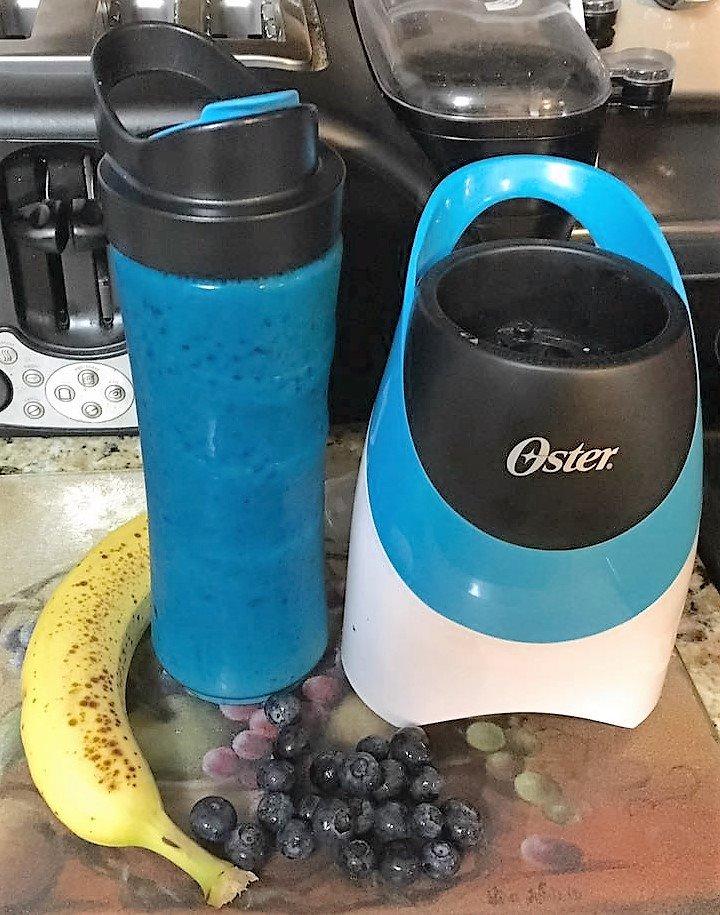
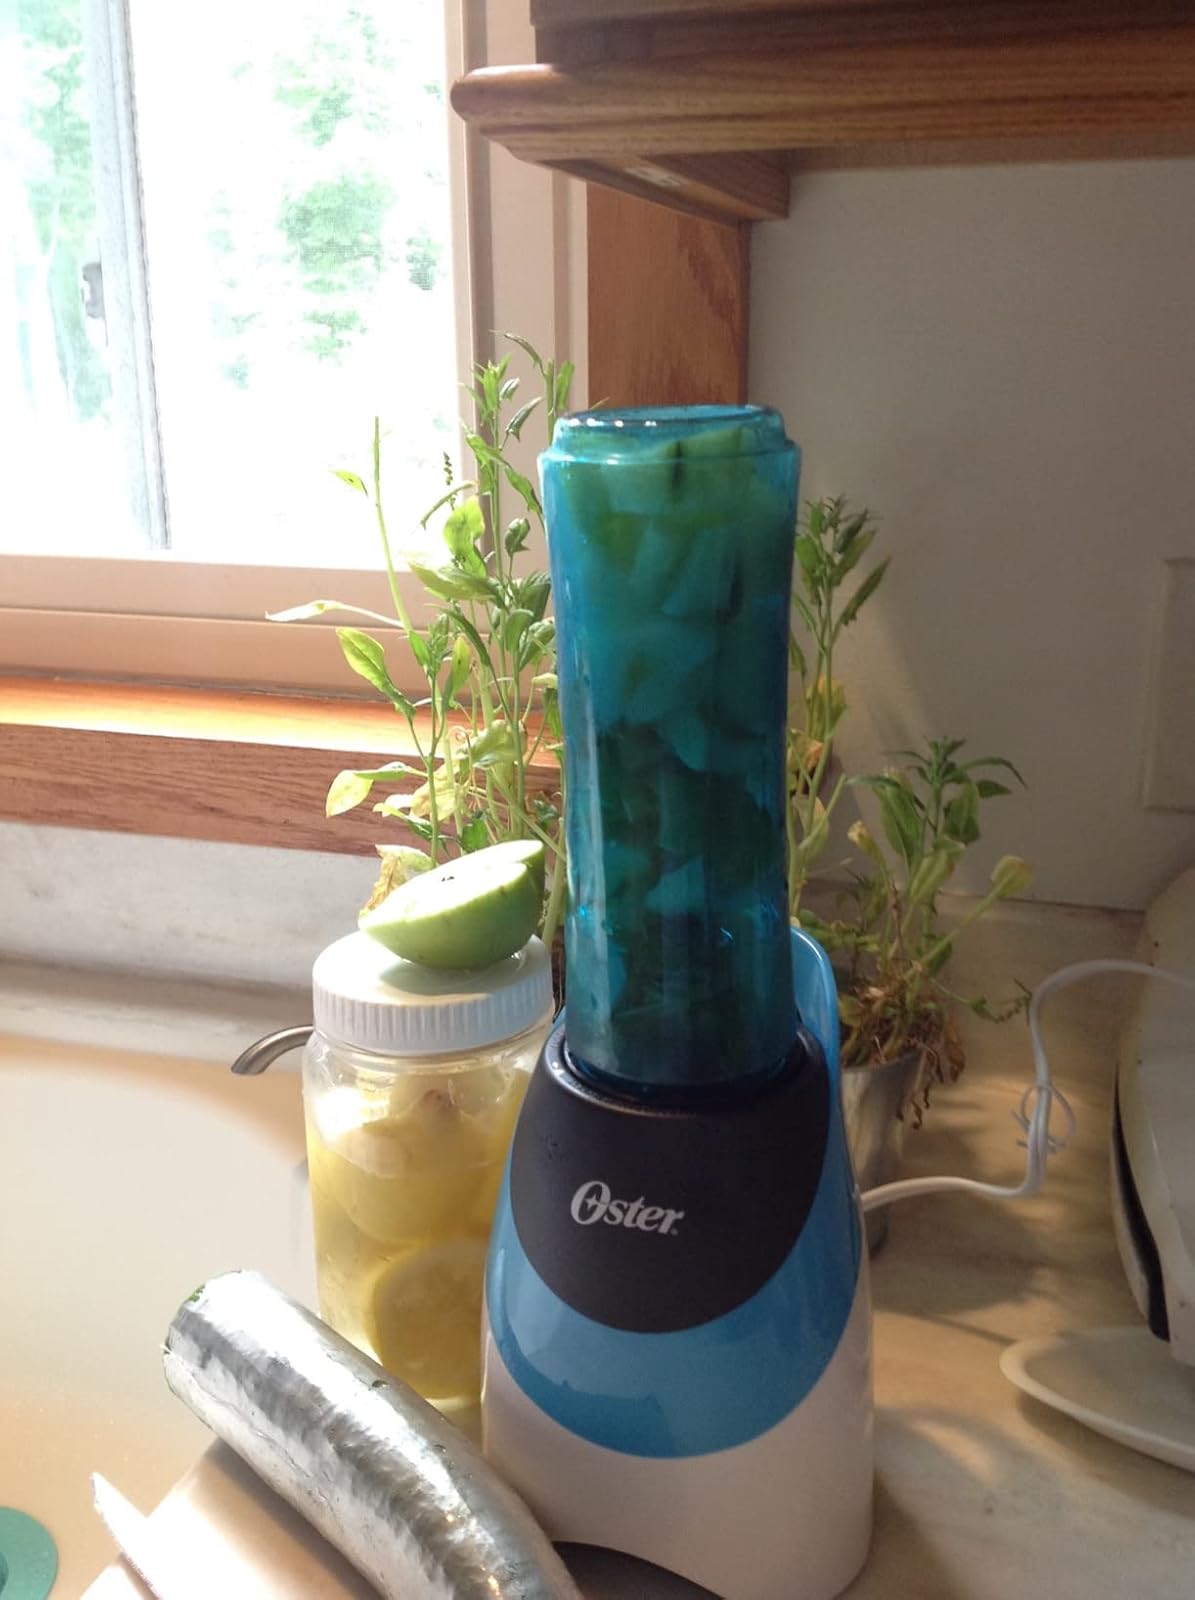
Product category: items_blender
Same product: yes